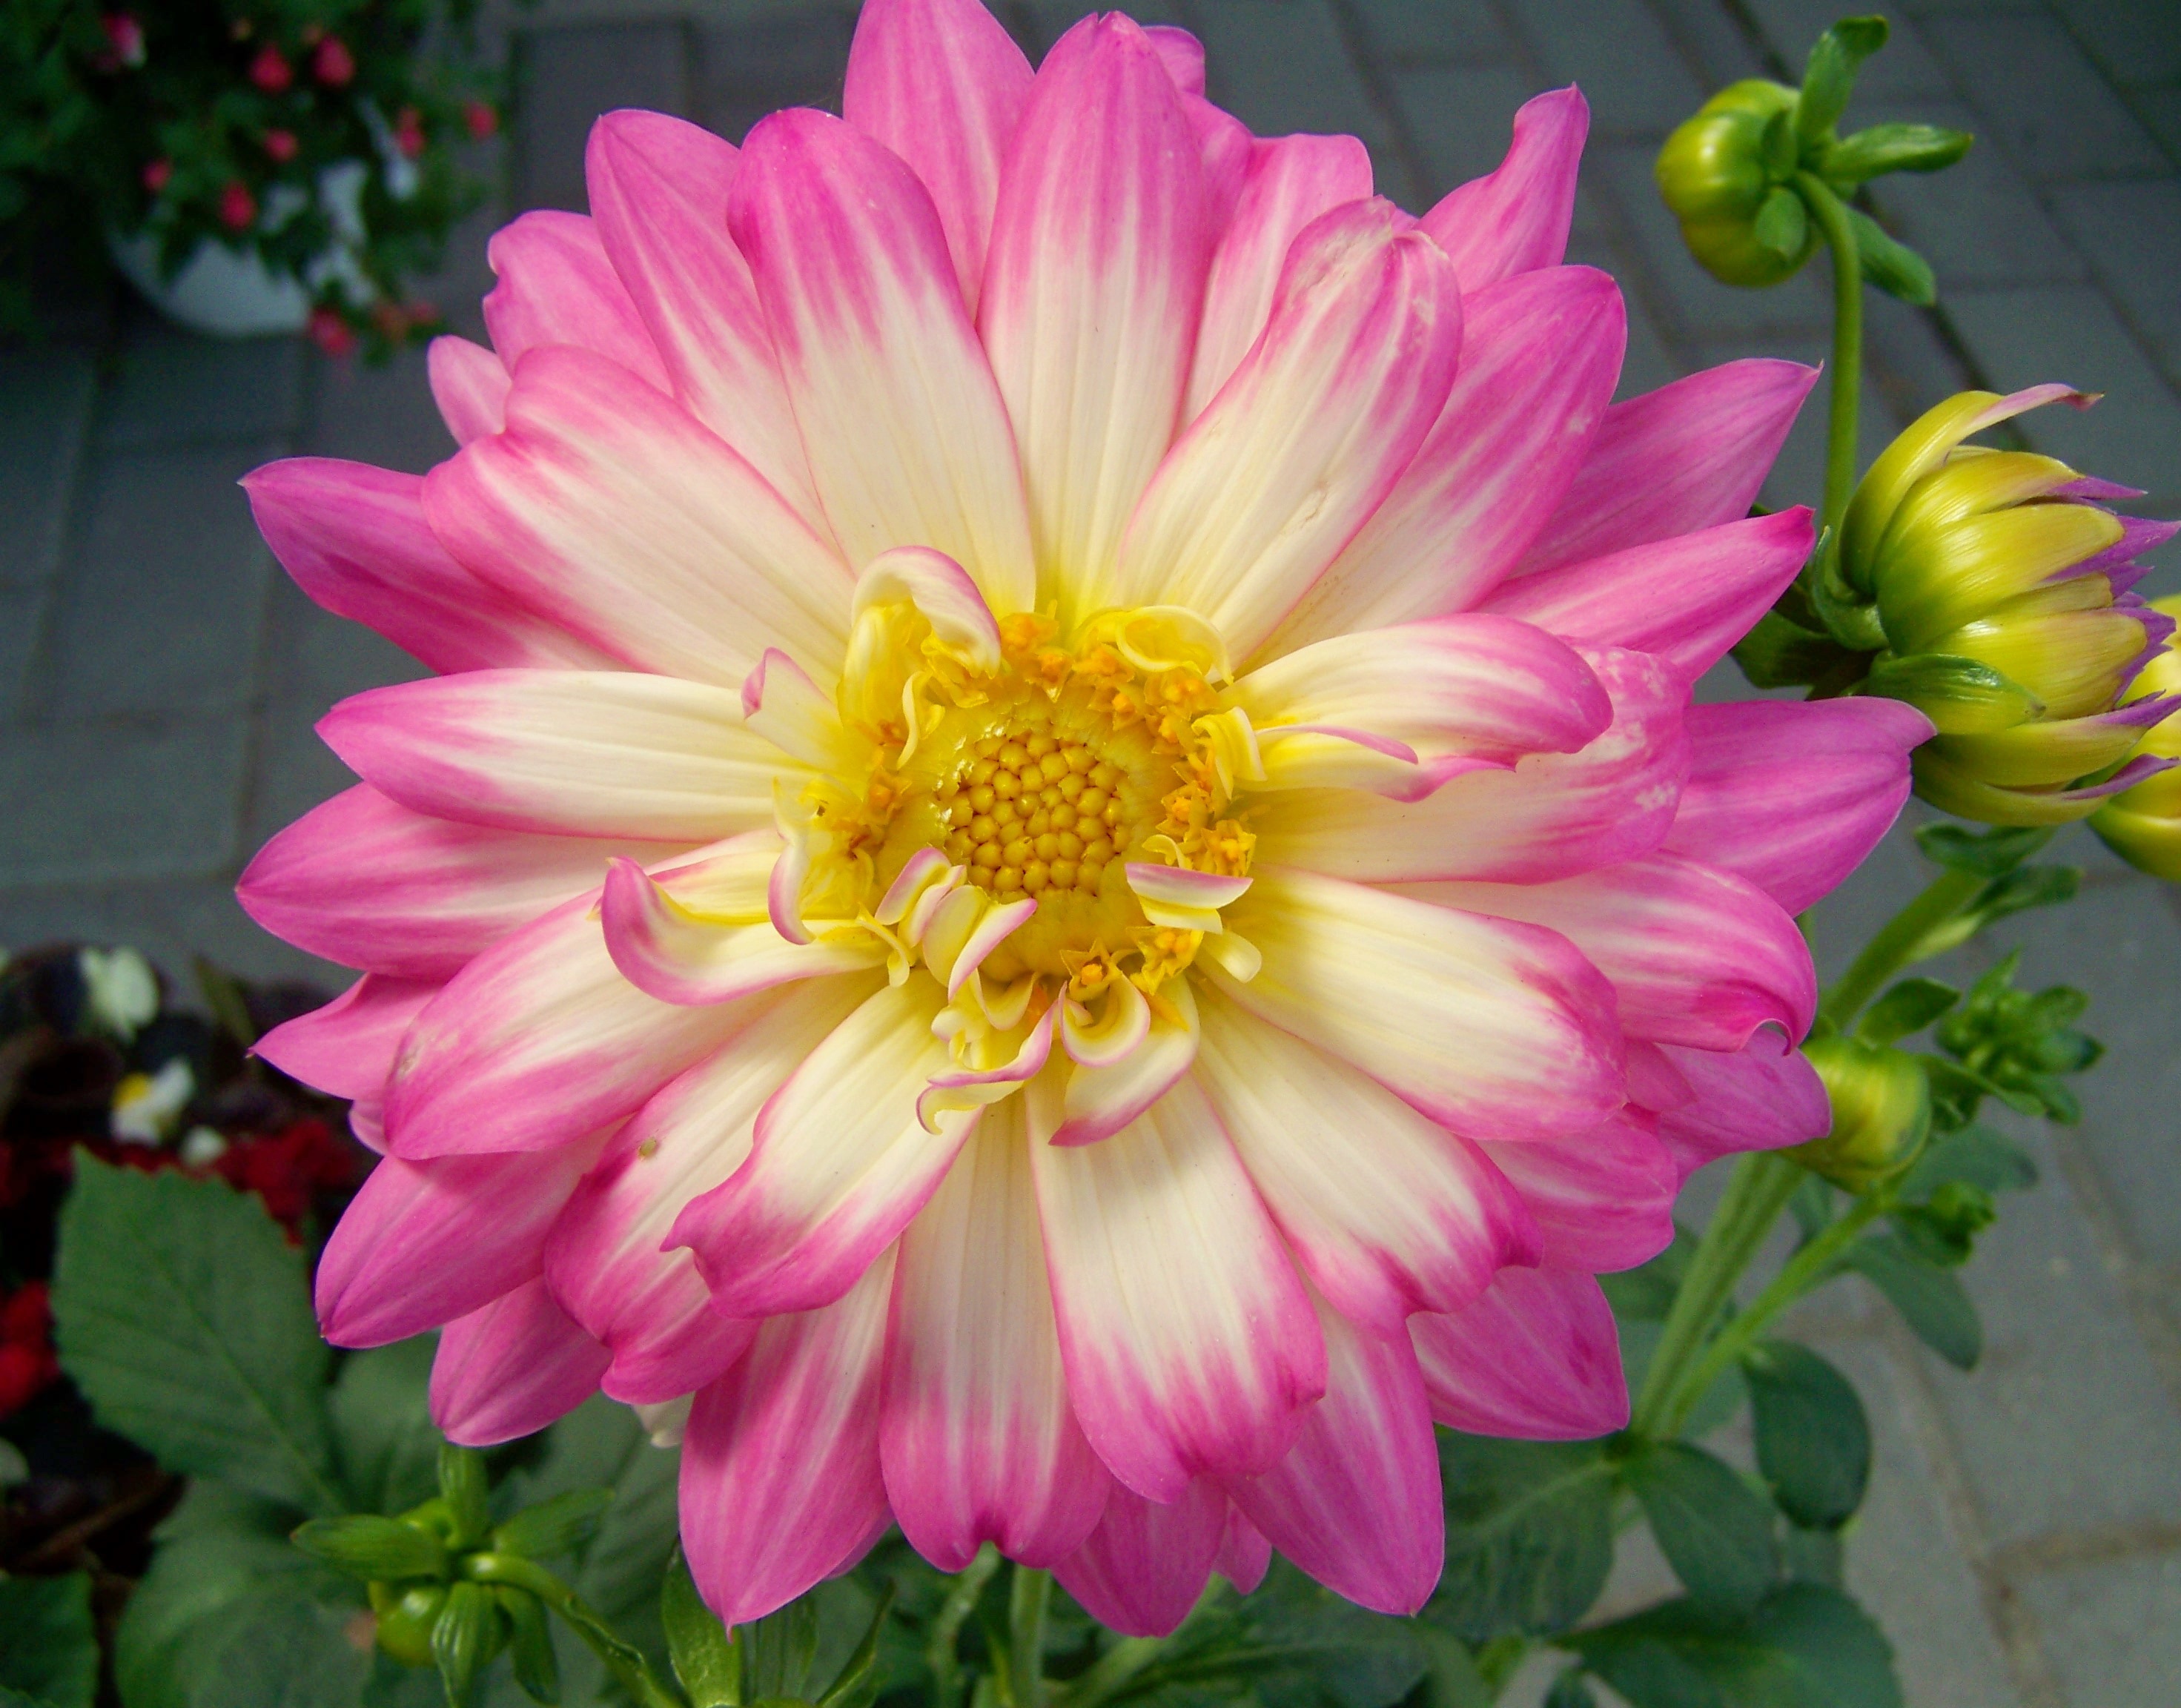
plant, flower, petal, dahlia, flower garden, spring flower, flowering plant, daisy family, city car, pink dahlia, annual plant, land plant, hedgehog cactus